Advanced Fuel Cycle Initiative

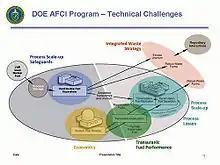
AFCI challenges

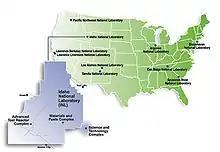
DOE national laboratories that support AFCI programs

The AFCI is an extensive RD&D effort to close the fuel cycle. The different areas within the AFCI are separated into campaigns. The RD&D of each campaign is completed by the United States Department of Energy's national laboratories.